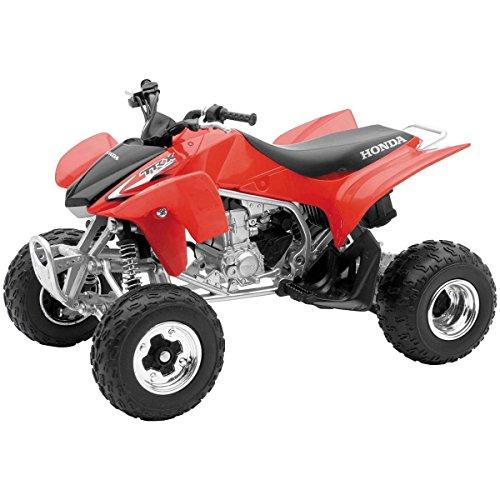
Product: New Ray Toys 1:12 Scale Replica - TRX450R - Red 57093A
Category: Toys & Games | Play Vehicles | Die-Cast Vehicles
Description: Finely detailed licensed die-cast replicas.
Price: $14.62
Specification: ProductDimensions:11x11x3.1inches|ItemWeight:8.5ounces|ShippingWeight:9.4ounces(Viewshippingratesandpolicies)|ASIN:B0036GC9XQ|Californiaresidents:ClickhereforProposition65warning|Itemmodelnumber:57093|Manufacturerrecommendedage:14monthsandup